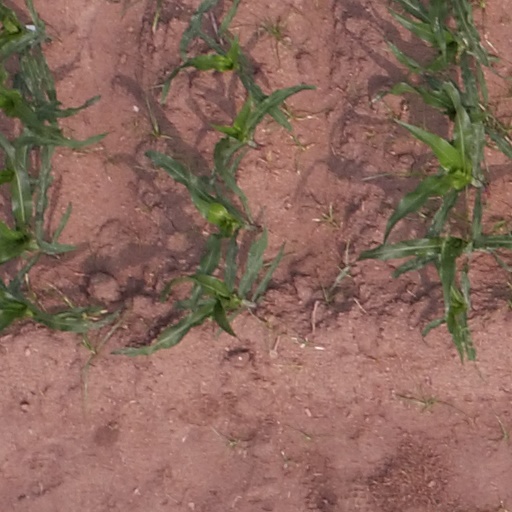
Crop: maize; corn